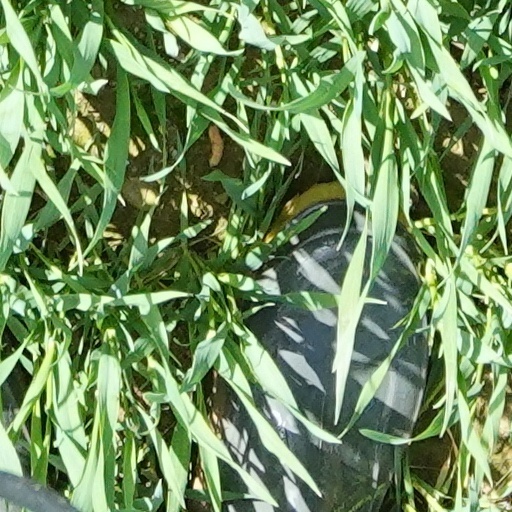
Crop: wheat